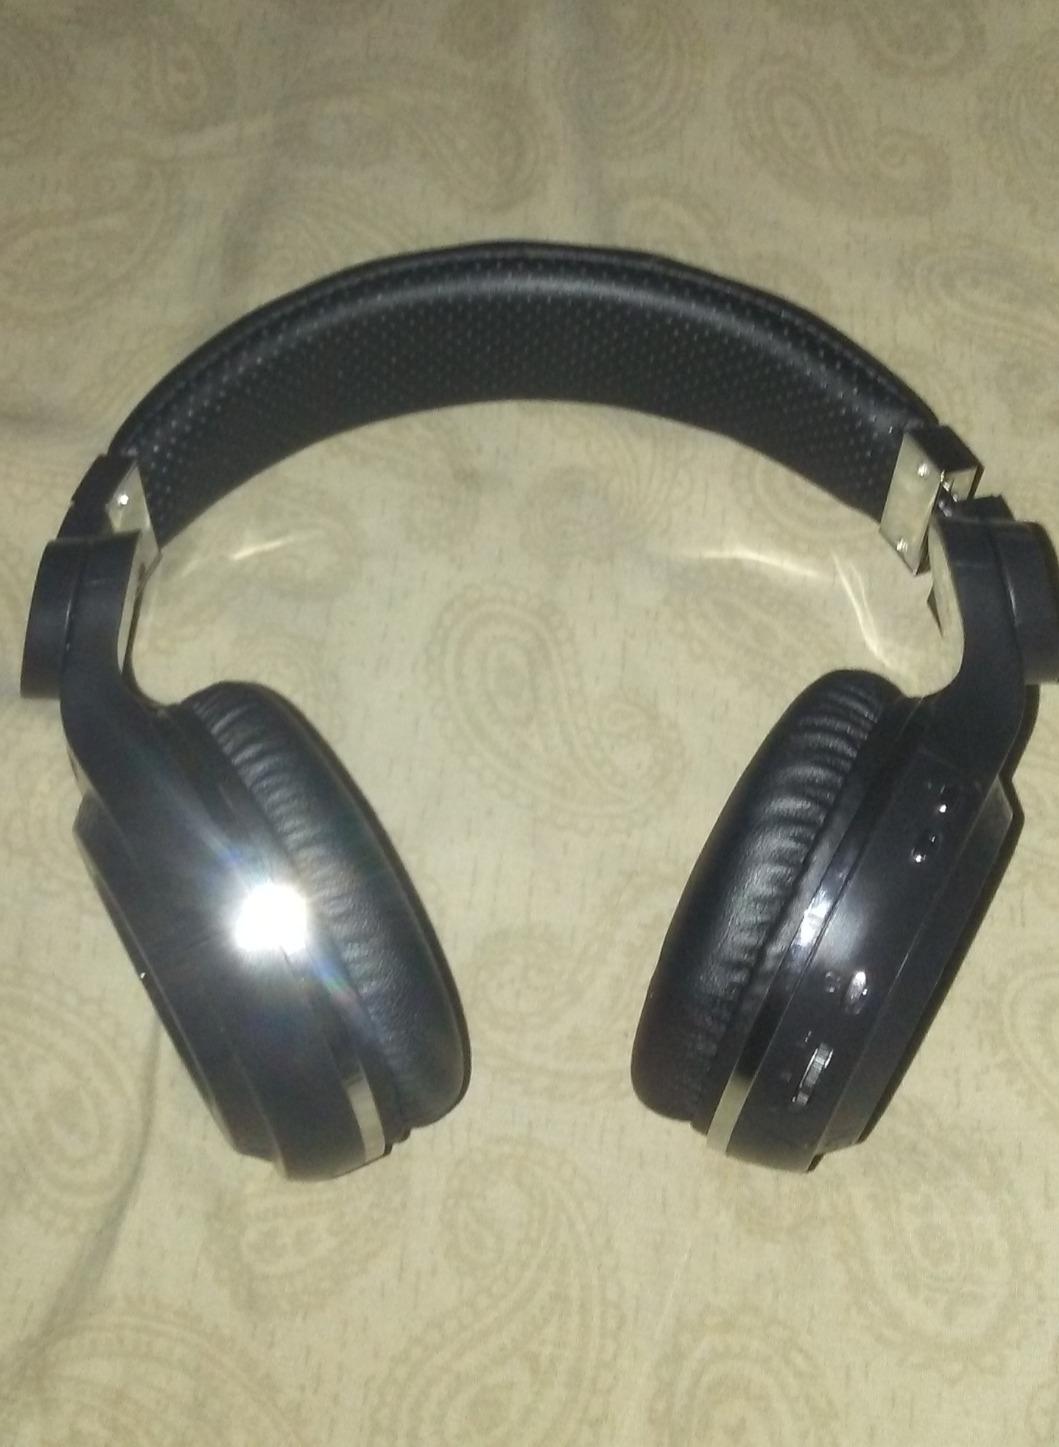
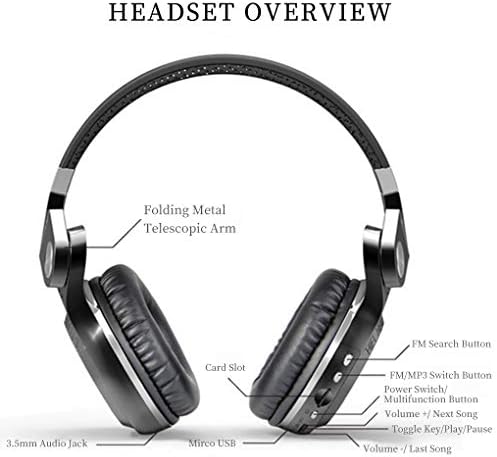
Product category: headphones
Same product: no